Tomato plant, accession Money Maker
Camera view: horizontal (90 deg, fisheye); turntable rotation: 60 degrees
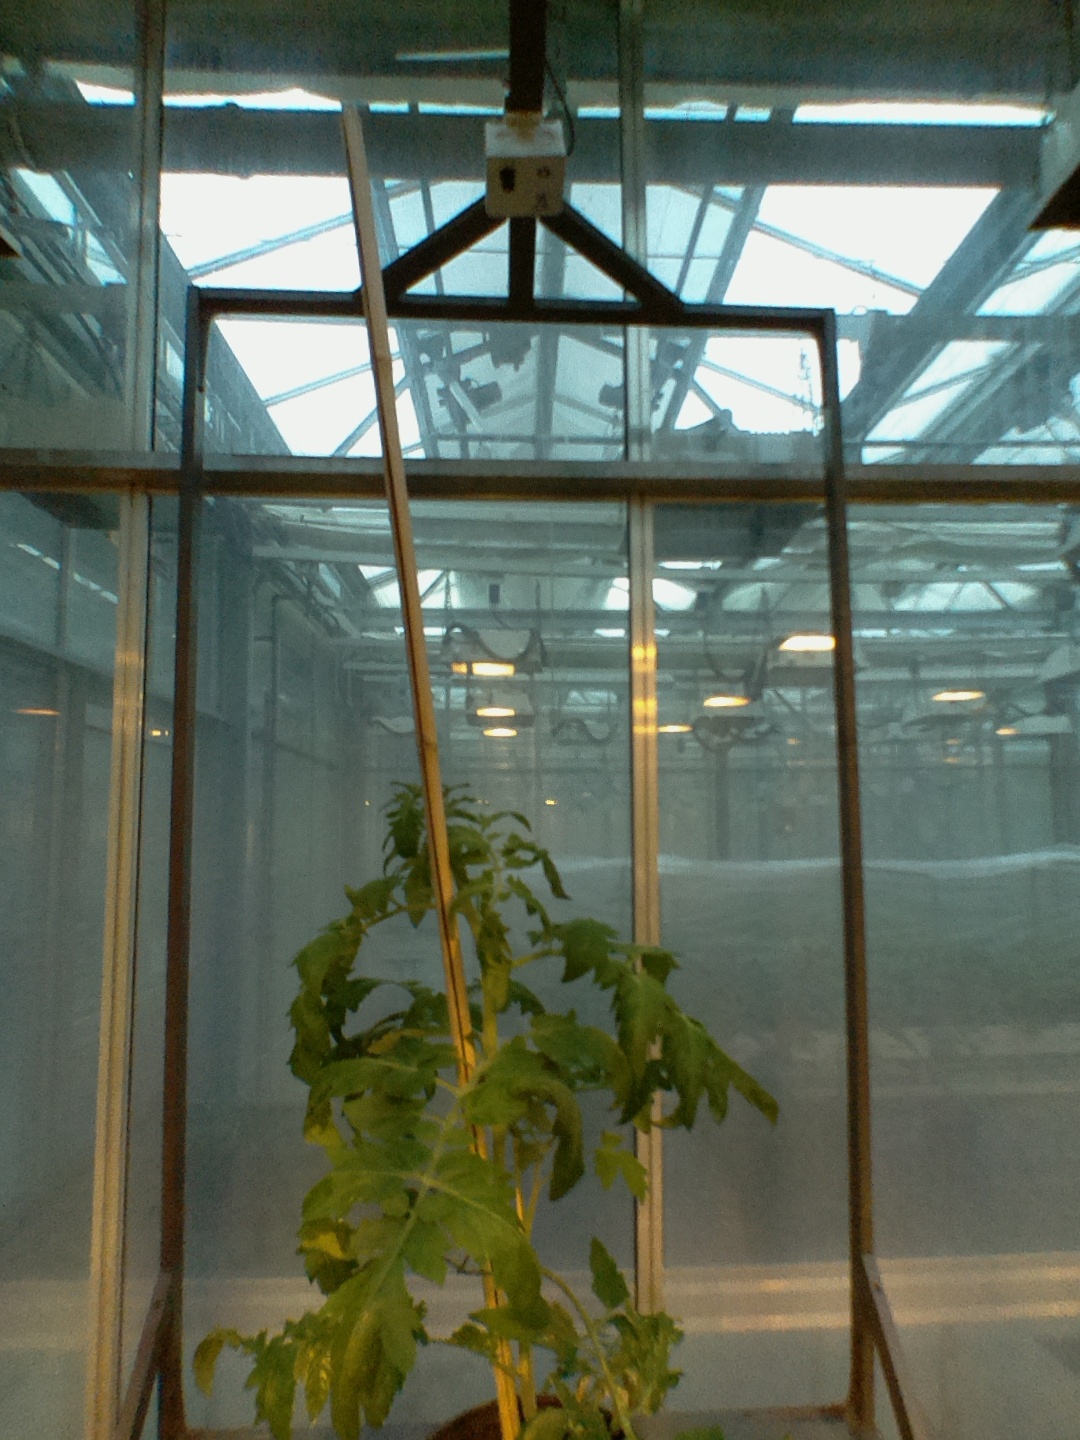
BBCH growth stage 54: 4 inflorescences visible